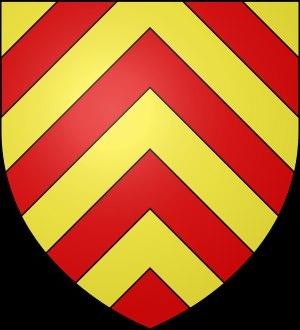
Raoul VIII de Beaumont-au-Maine, est le fils de Richard Iᵉʳ de Beaumont et de Luce de Laigle, dit encore vicomte de Sainte-Suzanne et de Beaumont.
L'abbaye de femmes Notre Dame d'Étival-en-Charnie, située à Chemiré-en-Charnie dans la Sarthe, aux confins du département de la Mayenne, fut fondée en 1109 grâce à la rencontre de l'ermite saint Alleaume, disciple de Robert d'Arbrissel, et de Raoul VII de Beaumont, vicomte de Beaumont.
Raoul III de Beaumont-au-Maine, Vicomte du Maine, fils de Raoul II de Beaumont au Maine et Wildenoris : en fait il faut sans doute confondre Raoul II et Raoul III et n'en faire qu'un seul personnage ; leurs dates sont à peu près les mêmes, et il est troublant que les noms des épouses de Raoul III se retrouve chez les femmes, ou la femme, de son père supposé Raoul II ! ; il existe un problème de numérotation des vicomtes Raoul du Mans : cf. l'article Raoul II.
Raoul V de Beaumont-au-Maine est un vicomte du Maine.
La chartreuse du Parc-en-Charnie ou Parc-d'Orques est un ancien monastère de chartreux, sis près du Bois du Creux dans la commune de Saint-Denis-d'Orques, département de la Sarthe et région Pays de la Loire.
Le Grand - et le Petit Hermet forment des bois situés sur les communes de Mézangers, Deux-Évailles et Jublains en Mayenne. La voie romaine de Jublains à Angers traversait l'étang d'Hermet.